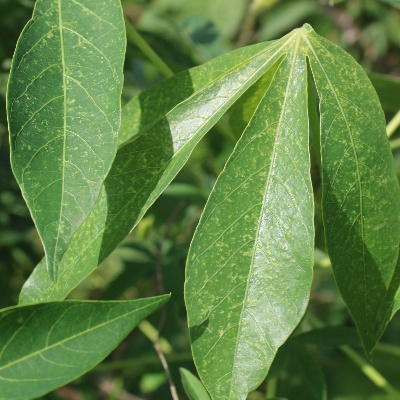
Crop: Cassava
Condition: green mite